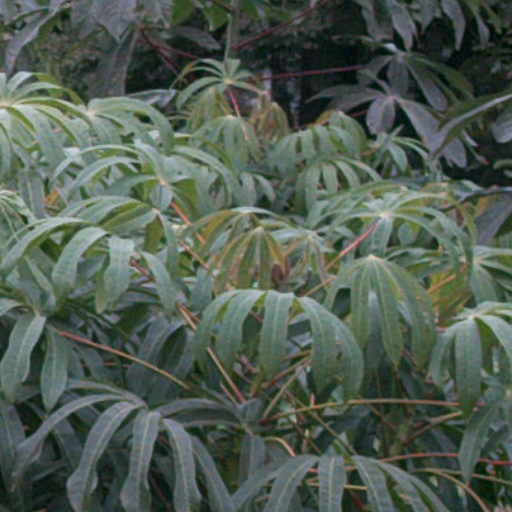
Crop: cassava